Electron diffraction

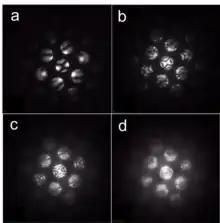
Changes in CBED patterns for different thicknesses of the sample, showing that they get more complicated with thicker samples.

A CBED pattern consists of disks arranged similar to the spots in SAED. Intensity within the disks represents dynamical diffraction effects and symmetries of the sample structure, see Figure 7 and 18. Even though the zone axis and lattice parameter analysis based on disk positions does not significantly differ from SAED, the analysis of disks content is more complex and simulations based on dynamical diffraction theory is often required. As illustrated in Figure 18, the details within the disk change with sample thickness, as does the inelastic background. With appropriate analysis CBED patterns can be used for indexation of the crystal point group, space group identification, measurement of lattice parameters, thickness or strain.